Hypogeum of Sant'Iroxi

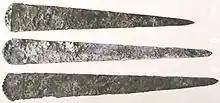
Swords from Sant'Iroxi

It owes its name ("Tomb of the warriors") to the large number of skeletons (more than 200), deposited in 13 chronological strata, and for the rich military kit, dated to c. 1650-1600 BC, which includes swords and daggers of arsenical copper (19 in all). The swords and triangular blades range in length from 27 up to 66 cm and show some similarities to the swords of the El Argar culture (southeastern Spain). The kit is kept at the National Archaeological Museum of Cagliari.